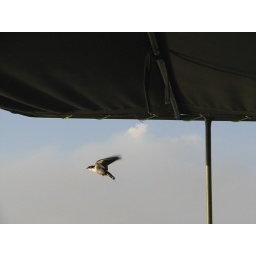
A fast moving bird hovering underneath the canvas of a river boat.